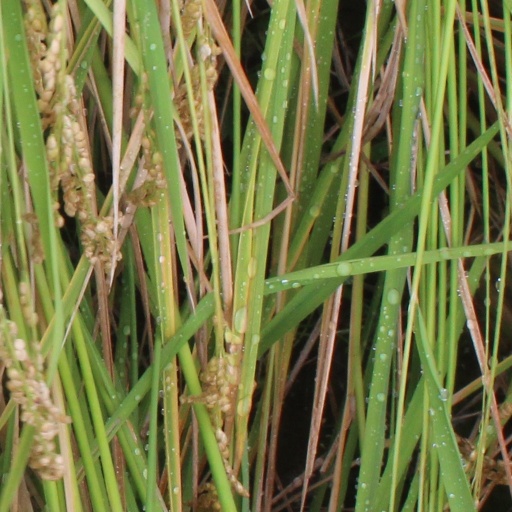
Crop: rice